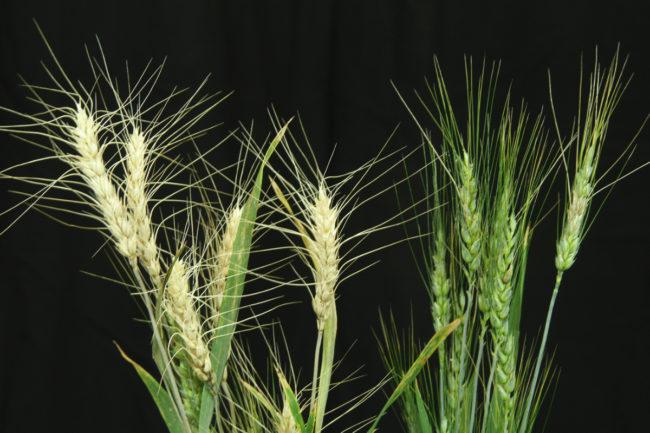
Plant: Wheat
Disease: wheat head scab